Hydrogen storage

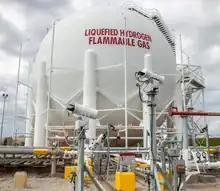
Liquid hydrogen Tank at NASA Kennedy Space Center

Several methods exist for storing hydrogen. These include mechanical approaches such as using high pressures and low temperatures, or employing chemical compounds that release H upon demand. While large amounts of hydrogen are produced by various industries, it is mostly consumed at the site of production, notably for the synthesis of ammonia. For many years hydrogen has been stored as compressed gas or cryogenic liquid, and transported as such in cylinders, tubes, and cryogenic tanks for use in industry or as propellant in space programs. The overarching challenge is the very low boiling point of H: it boils around 20.268 K (−252.882 °C or −423.188 °F). Achieving such low temperatures requires expending significant energy.